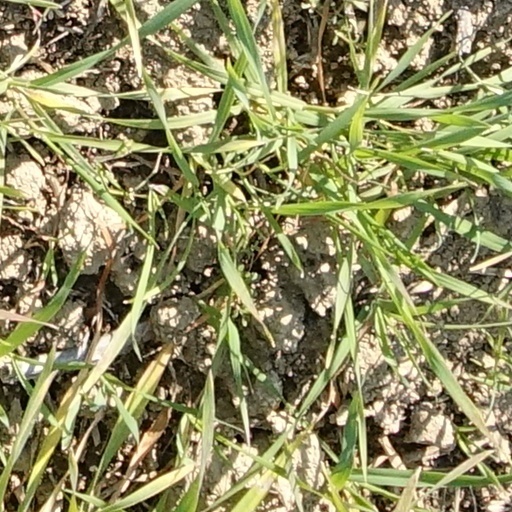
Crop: wheat